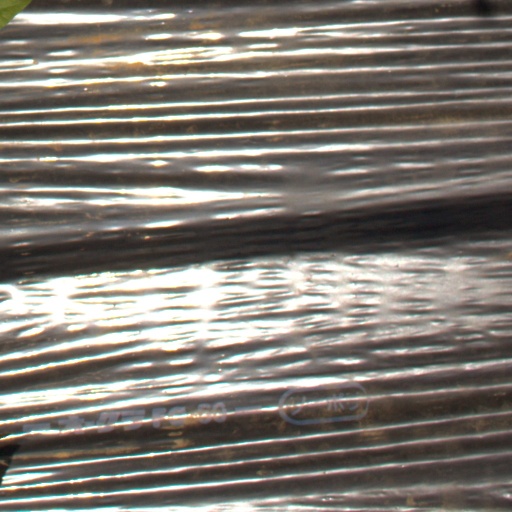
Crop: Jerusalem artichoke